Gothenburg University Library

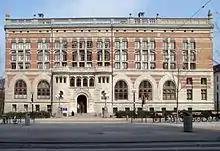
The Library for Social Studies, formerly known as the Literature and Journals Library

A new building for the Gothenburg City Library was inaugurated on 6 October 1900, at "Haga kyrkoplan". In 1995, this was to become the Literature and Journals Library, its primary function was to supply literature for the Gothenburg Institution. The name of the library was changed to Library for Social Studies in 2013. The current Gothenburg City Library originates from the Dickson Public Library ("Dicksonska folkbiblioteket"), it got its present name in 1967, when the library moved to a building at Götaplatsen.